8Realms

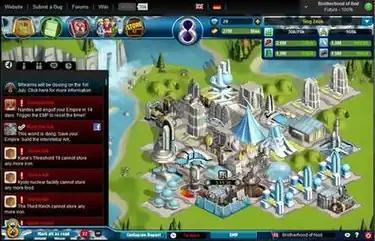
A screen-shot of an endgame settlement

There are 8 ages in "8Realms": Ancient, Classical, Feudal, Renaissance, Imperial, Industrial, Modern and Future (though Future was unreachable in the closed beta).